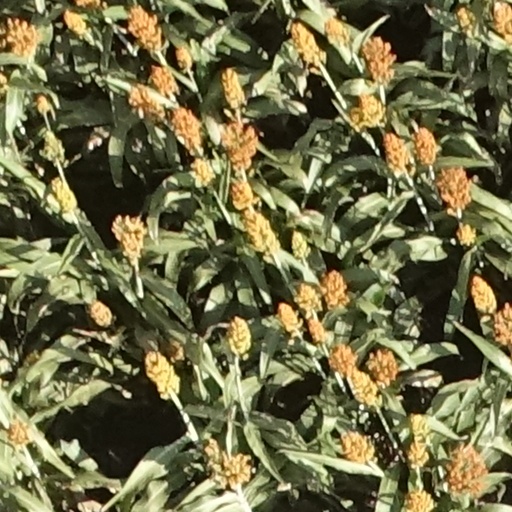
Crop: sorghum